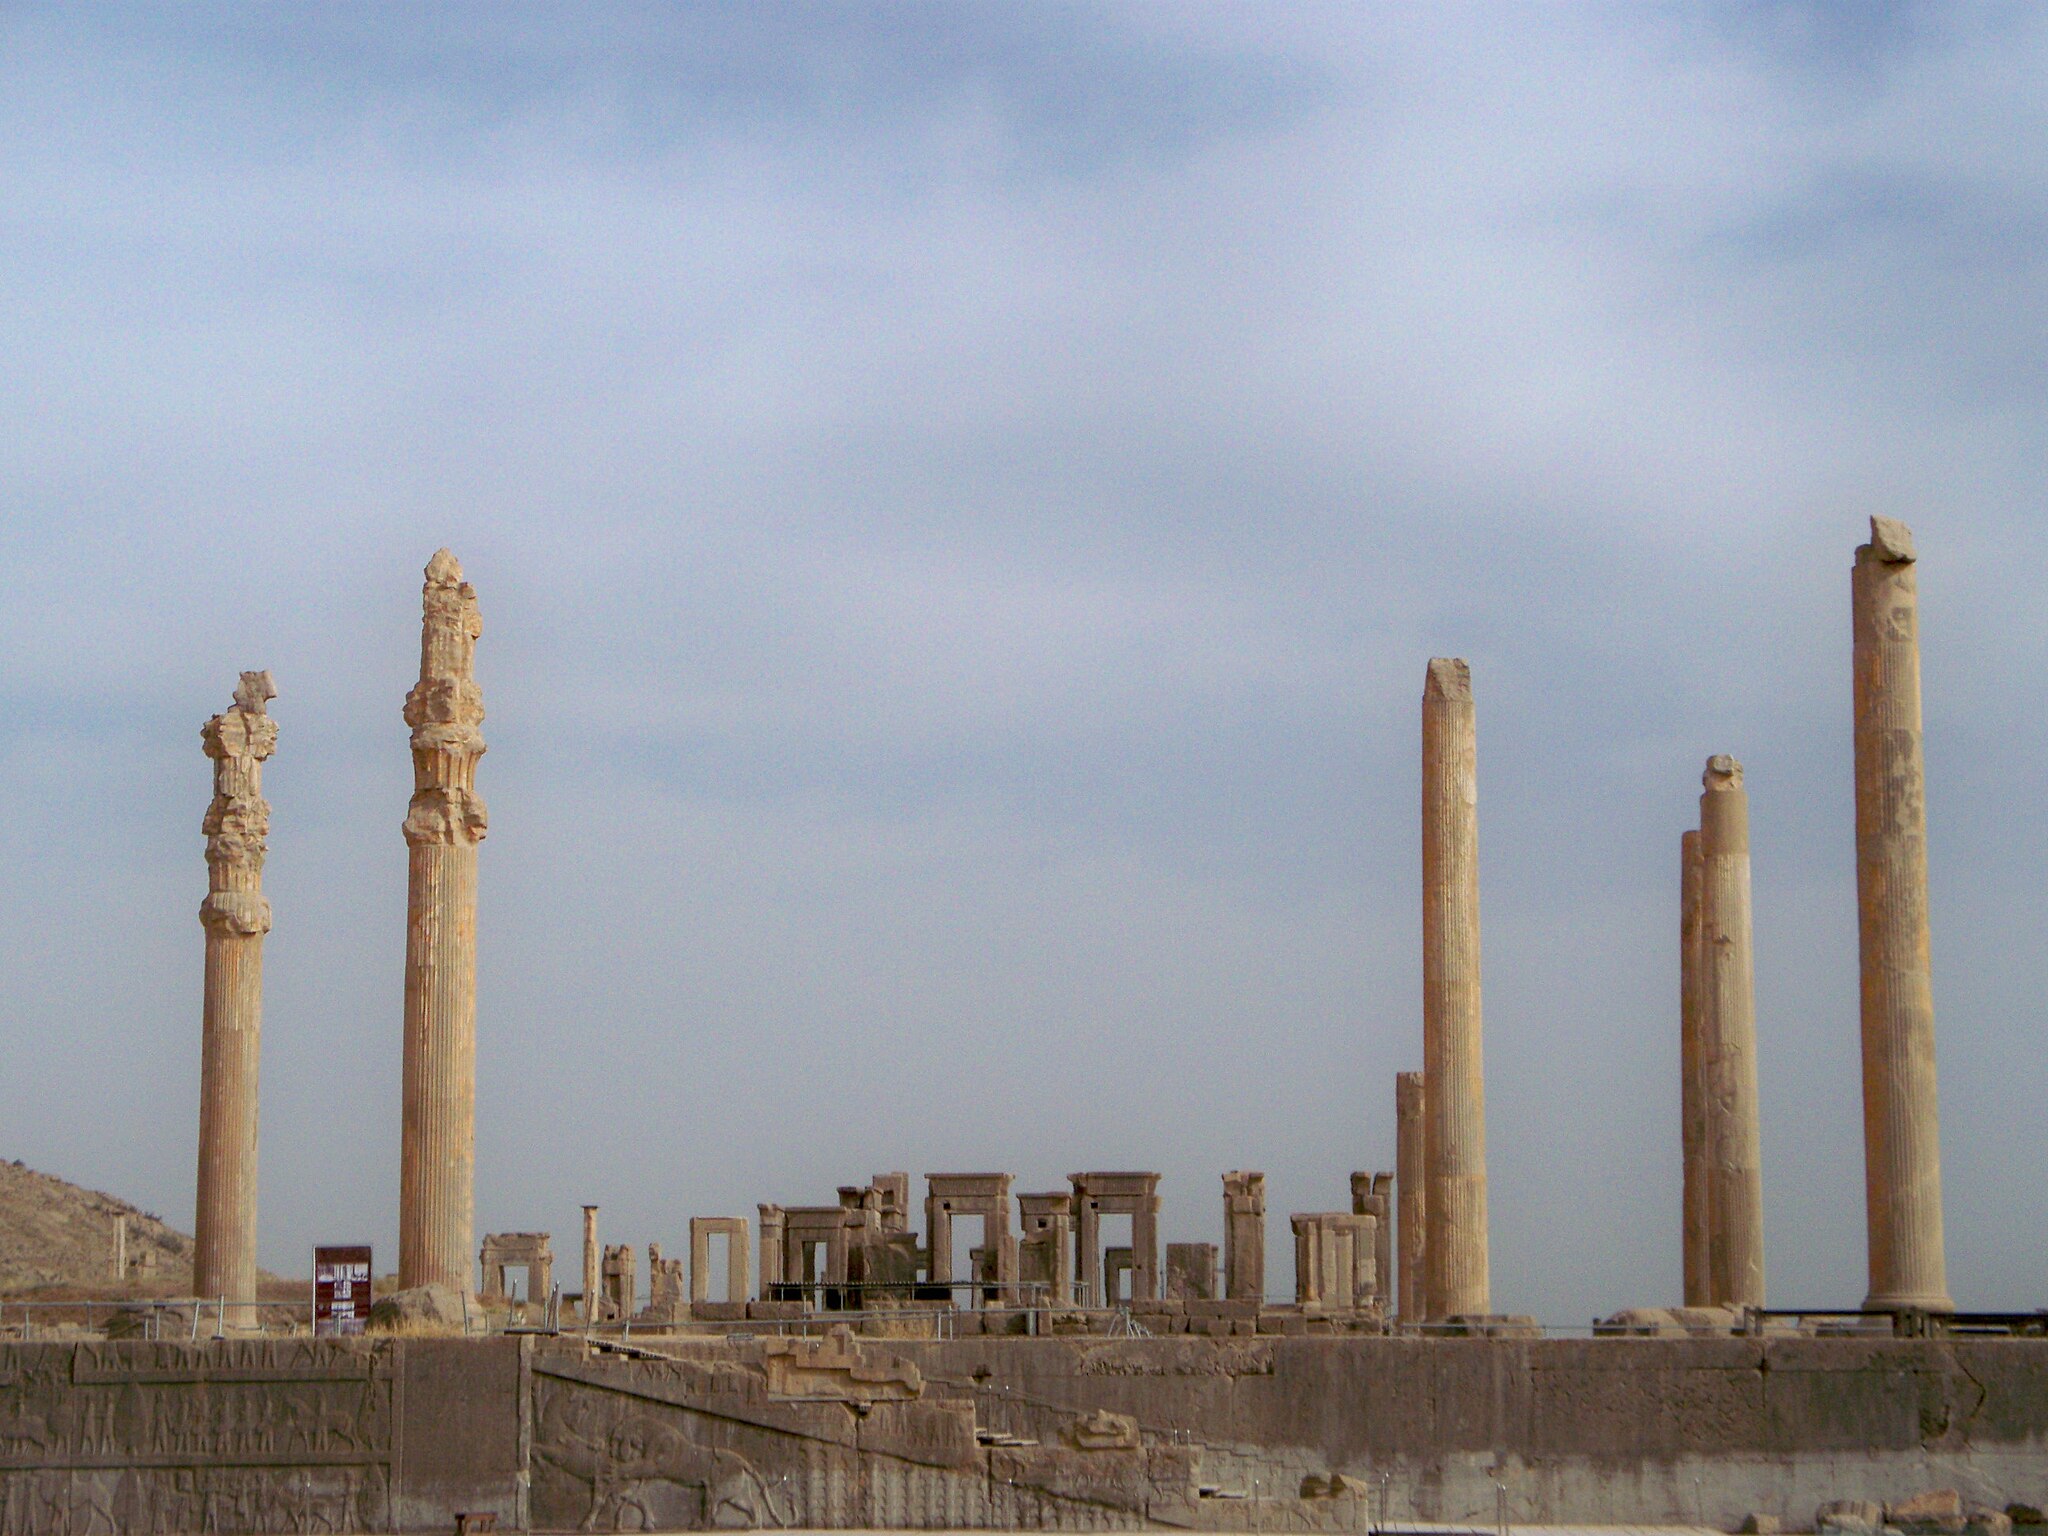
Title: Persepolis, Iran (28522834890)
Description: Are you dreaming of visiting Iran? See Ancient Persepolis? I will be glad to talk about this topic in the messenger www.messenger.com/t/zametki Мечтаешь посетить Иран? Увидеть Древний Персеполис? Буду рад пообщаться на эту тему в мессенжере www.messenger.com/t/zametki
Date: 2008-01-01 12:00
Categories: Apadana of Persepolis, Flickr images reviewed by FlickreviewR 2, 2008 in Persepolis, Remote views of Tachara, Photographs by Sasha India